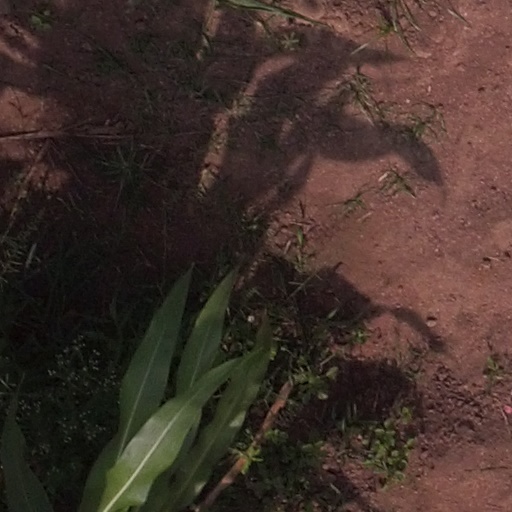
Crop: maize; corn